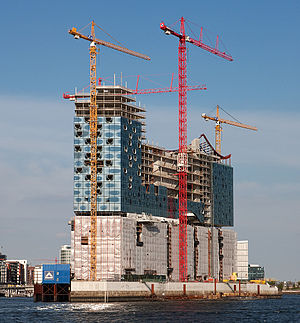
Elbphilharmonie / Galleri
Elbphilharmonie er en koncertsal i Hamborgs Hafen City, der blev indviet 11. januar 2017. Huset er tegnet af det schweiziske arkitektfirma Herzog & de Meuron. Udover tre koncertsale rummer bygningen hotel, restauranter, boliger og parkeringshus samt en offentligt tilgængelig udsigtsplatform. Byggeriet begyndte i 2007, forventedes afsluttet i 2010 og havde et budget på 272 mio. EUR. Huset afleveredes med mere end seks års forsinkelse, mens prisen i mellemtiden var steget til 866 mio. EUR. Fra begyndelsen var målet, et nyt vartegn for byen og skabe et kulturelt fyrtårn for alle byens borgere.